National Library of Wales General Manuscript Collection

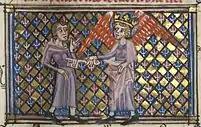

The Panton Manuscripts primarily consist of the papers and transcriptions of the eighteenth century Welsh scholar Evan Evans Ieuan Brydydd Hir), that were acquired by his patron Paul Panton, Plas Gwyn, Anglesey when Evans died. During the nineteenth century Panton's descendants refused to allow scholars to access the manuscripts. They were purchased by the National Library of Wales in 1914.